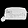
Label: Bag